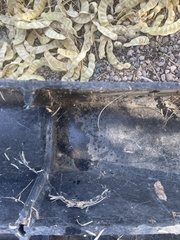
Species: Lactrodectus_hesperus